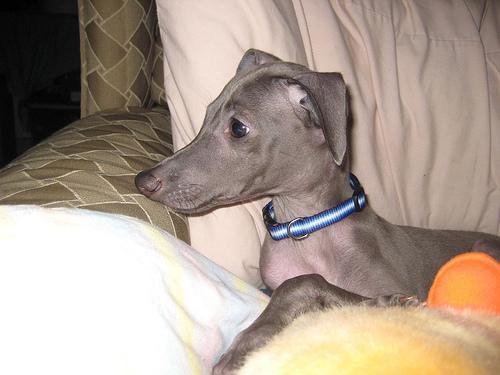
Italian_greyhound